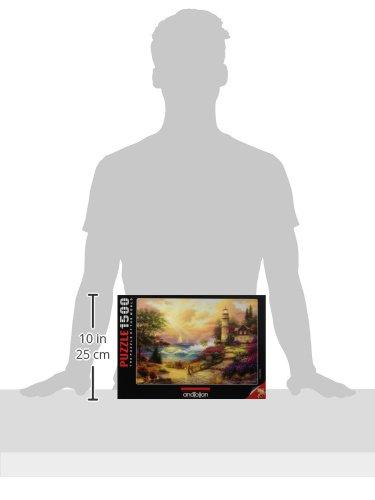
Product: Anatolian Seaside Dreams Jigsaw Puzzle (1500 Piece)
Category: Toys & Games | Puzzles | Jigsaw Puzzles
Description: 1500 Piece Jigsaw Puzzle.
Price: $29.10
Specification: ProductDimensions:10x2x14.2inches|ItemWeight:1pounds|ShippingWeight:2.4pounds(Viewshippingratesandpolicies)|DomesticShipping:ItemcanbeshippedwithinU.S.|InternationalShipping:Thisitemisnoteligibleforinternationalshipping.LearnMore|ASIN:B019DJ6T12|Itemmodelnumber:PER4539|Manufacturerrecommendedage:8yearsandup